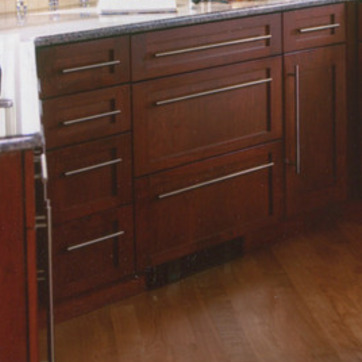
Material: wood